Plug and play

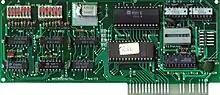
A third-party serial interface card for the Apple II. The user cut the wire traces between the thinly connected ⧓ triangles at X1 and X3 and soldered across the unconnected ◀▶ pads at X2 and X4 at the center of the card. Reverting the modification was more difficult.

Some early microcomputer peripheral devices required the end user physically to cut some wires and solder together others in order to make configuration changes; such changes were intended to be largely permanent for the life of the hardware.